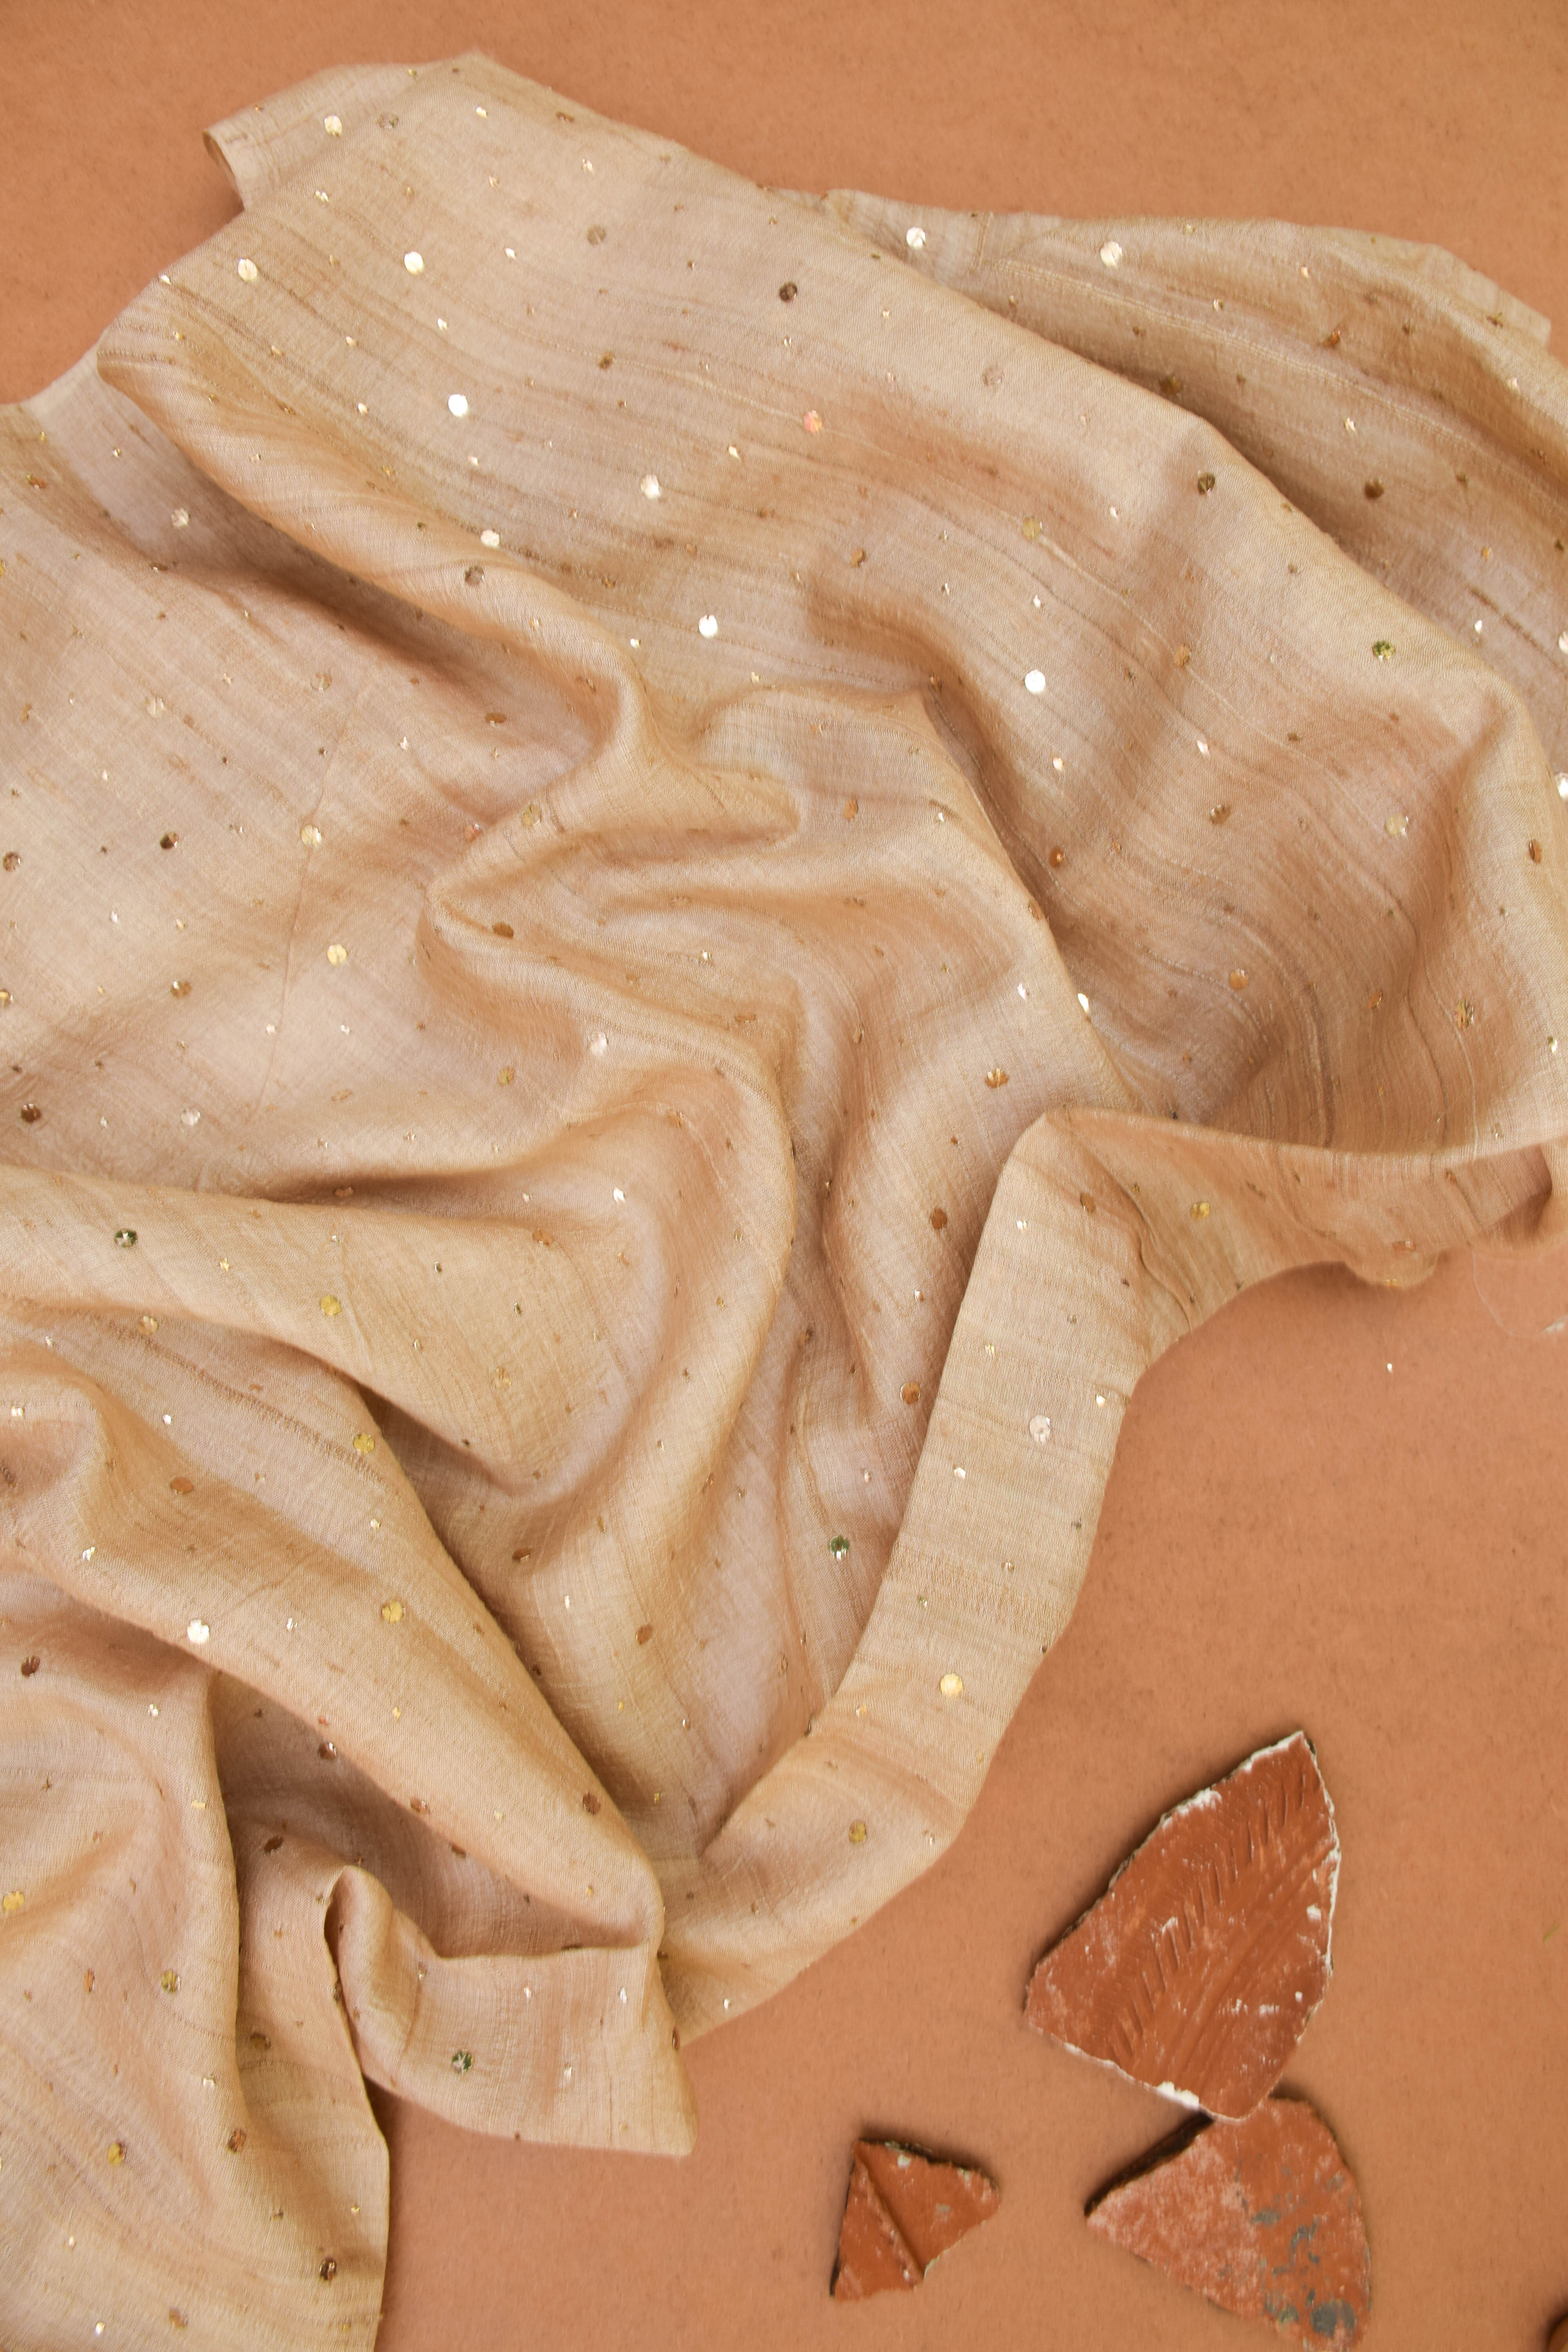
fabrics, womens, wear, wedding, material, peach